Italian nationality law

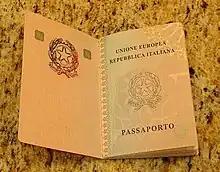
Inside cover of an Italian biometric passport issued in 2006

Citizens of other countries descended from a parent or grandparent born in Italy may have a claim to Italian citizenship by descent (or, in other words, by "derivation" according to "jus sanguinis" citizenship principles).